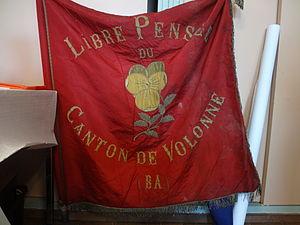
Le canton de Volonne est une ancienne division administrative française située dans le département des Alpes-de-Haute-Provence et la région Provence-Alpes-Côte d'Azur.